Henry Wadsworth Longfellow

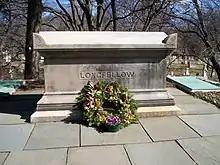
Grave of Henry Wadsworth Longfellow, Mount Auburn Cemetery

The small collection "Poems on Slavery" was published in 1842 as Longfellow's first public support of abolitionism. However, as Longfellow himself wrote, the poems were "so mild that even a Slaveholder might read them without losing his appetite for breakfast". A critic for "The Dial" agreed, calling it "the thinnest of all Mr. Longfellow's thin books; spirited and polished like its forerunners; but the topic would warrant a deeper tone". The New England Anti-Slavery Society, however, was satisfied enough with the collection to reprint it for further distribution.